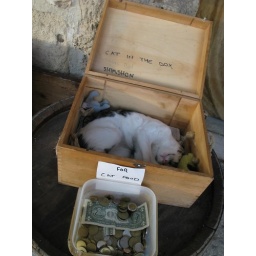
cat in the box